Heaven or Las Vegas

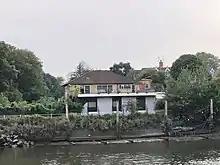
Eel Pie Studios building in 2020

The recording sessions took place at September Sound (now called Eel Pie Studios), the band's studio located in a former space owned by Pete Townshend. According to Gary Walker, the environment was "overshadowed by the transience of death, birth and heartbreak". In September 1989, Fraser and Guthrie's child, Lucy Belle was born; "Heaven or Las Vegas" was released on her first birthday. Of her pregnancy, Fraser said that she gained clarity about what mattered to her most: "Suddenly I had confidence which I'd never ever had in my life, which I consequently lost after I had the baby, because it's such a frightening experience you lose it again and you have to start over again. But it does change you". Raymonde's father, Ivor Raymonde, died shortly after Lucy Belle's birth, as the band were in the middle of recording. His passing cast what Raymonde called a "dark cloud" over the sessions. He recounted: "I was only 27, I was still quite young and he was a very influential guy for me so that was a big blow but, looking back on it, having a major life event happening probably helped the record have that edge to it".